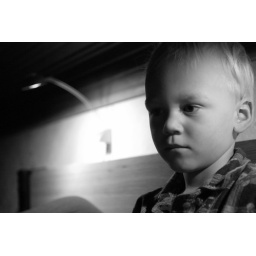
Seppe reads book in bed !